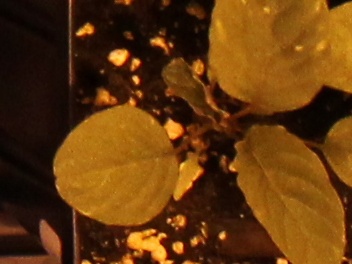
Label: Palmer Amaranth